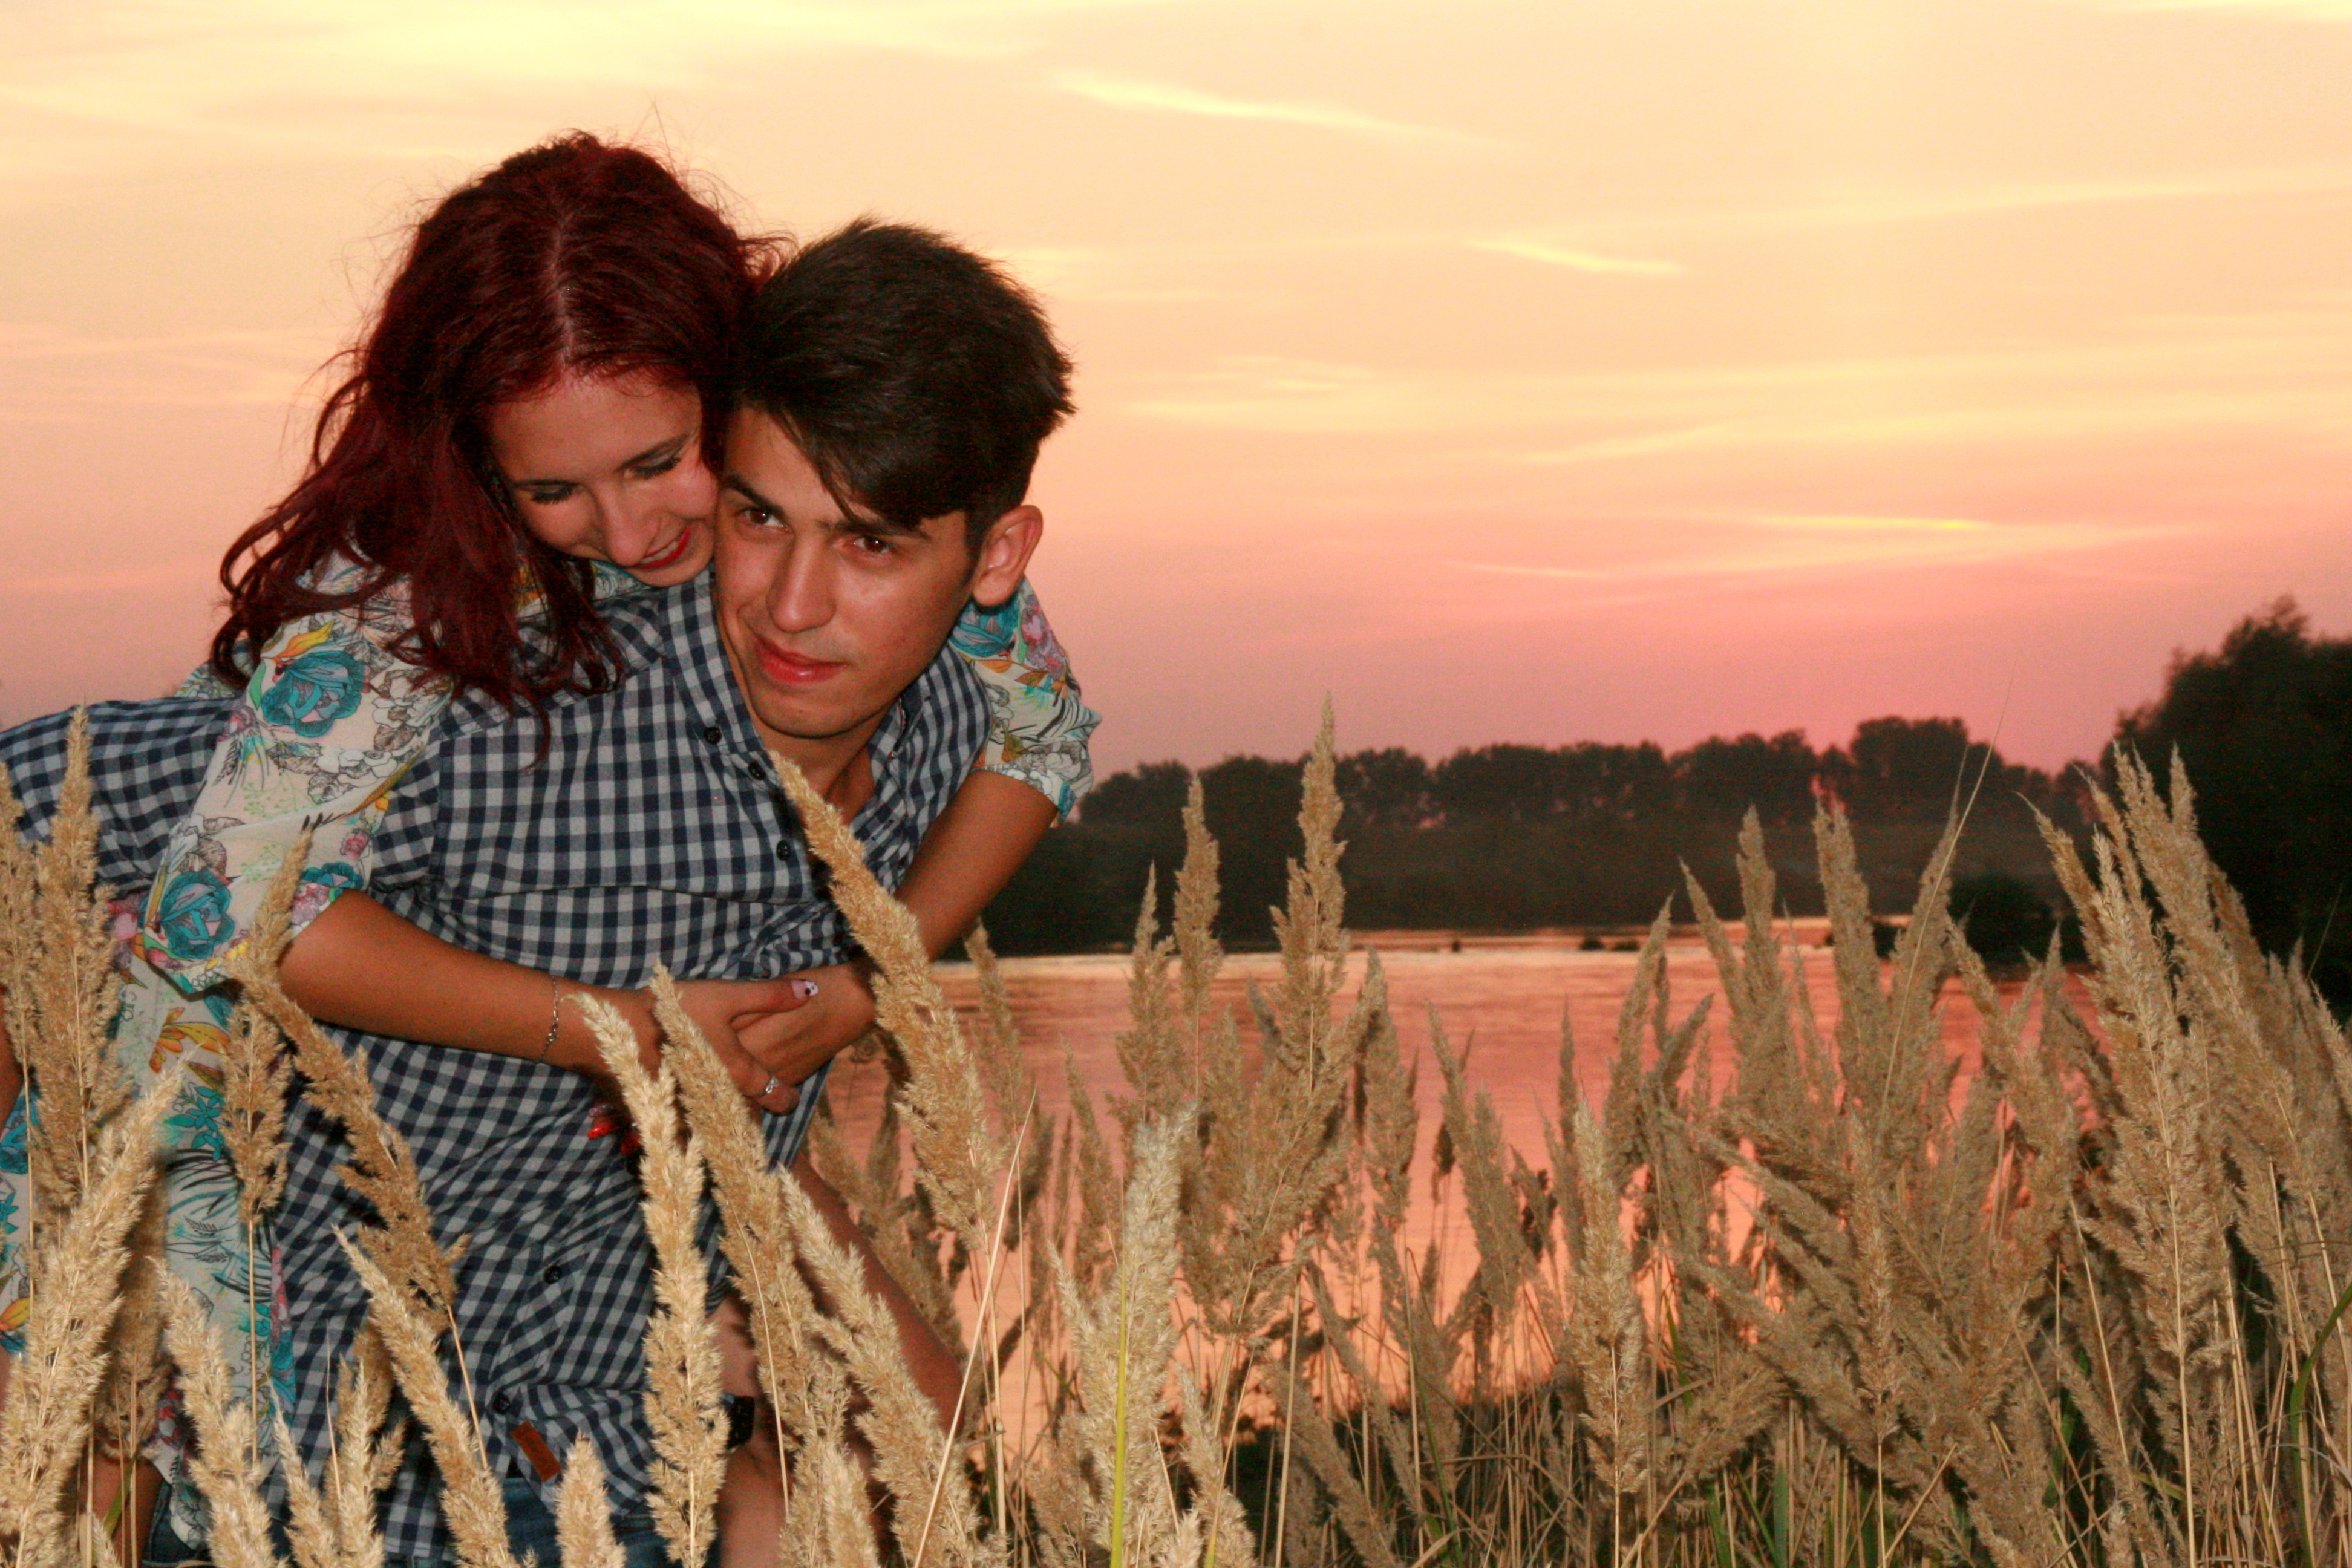
water, people, sunset, love, couple, romance, in the evening, interaction